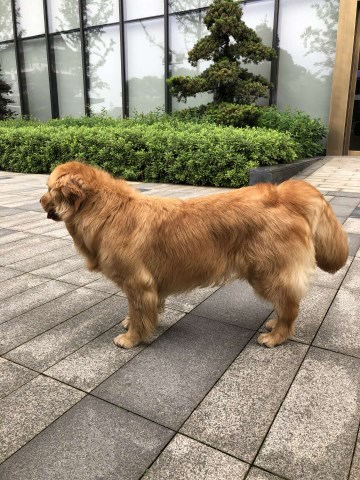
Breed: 5355-n000126-golden_retriever